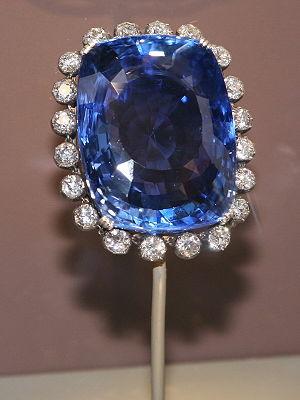
Le saphir Logan est le deuxième plus gros saphir bleu au monde, avec ses 423 carats, soit 84,6 g. D'une superbe couleur bleue, il est dépourvu d'inclusions.